Joan Melchior Kemper

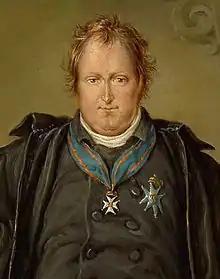
Joan Melchior Kemper (1815)

After studies in Amsterdam and Leiden he taught civil law in Amsterdam beginning in 1806, and natural, public and international law in Leiden beginning in 1809. A student of Cras, he was a prominent advocate of natural law in the tradition of the Enlightenment.